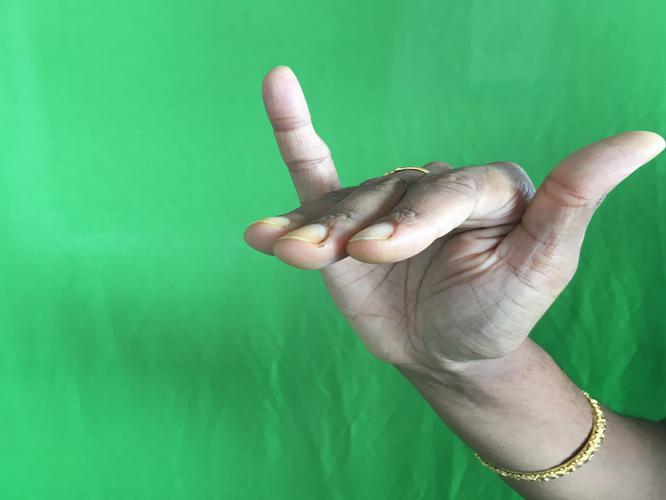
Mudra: Mrigasirsha
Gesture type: single_hand